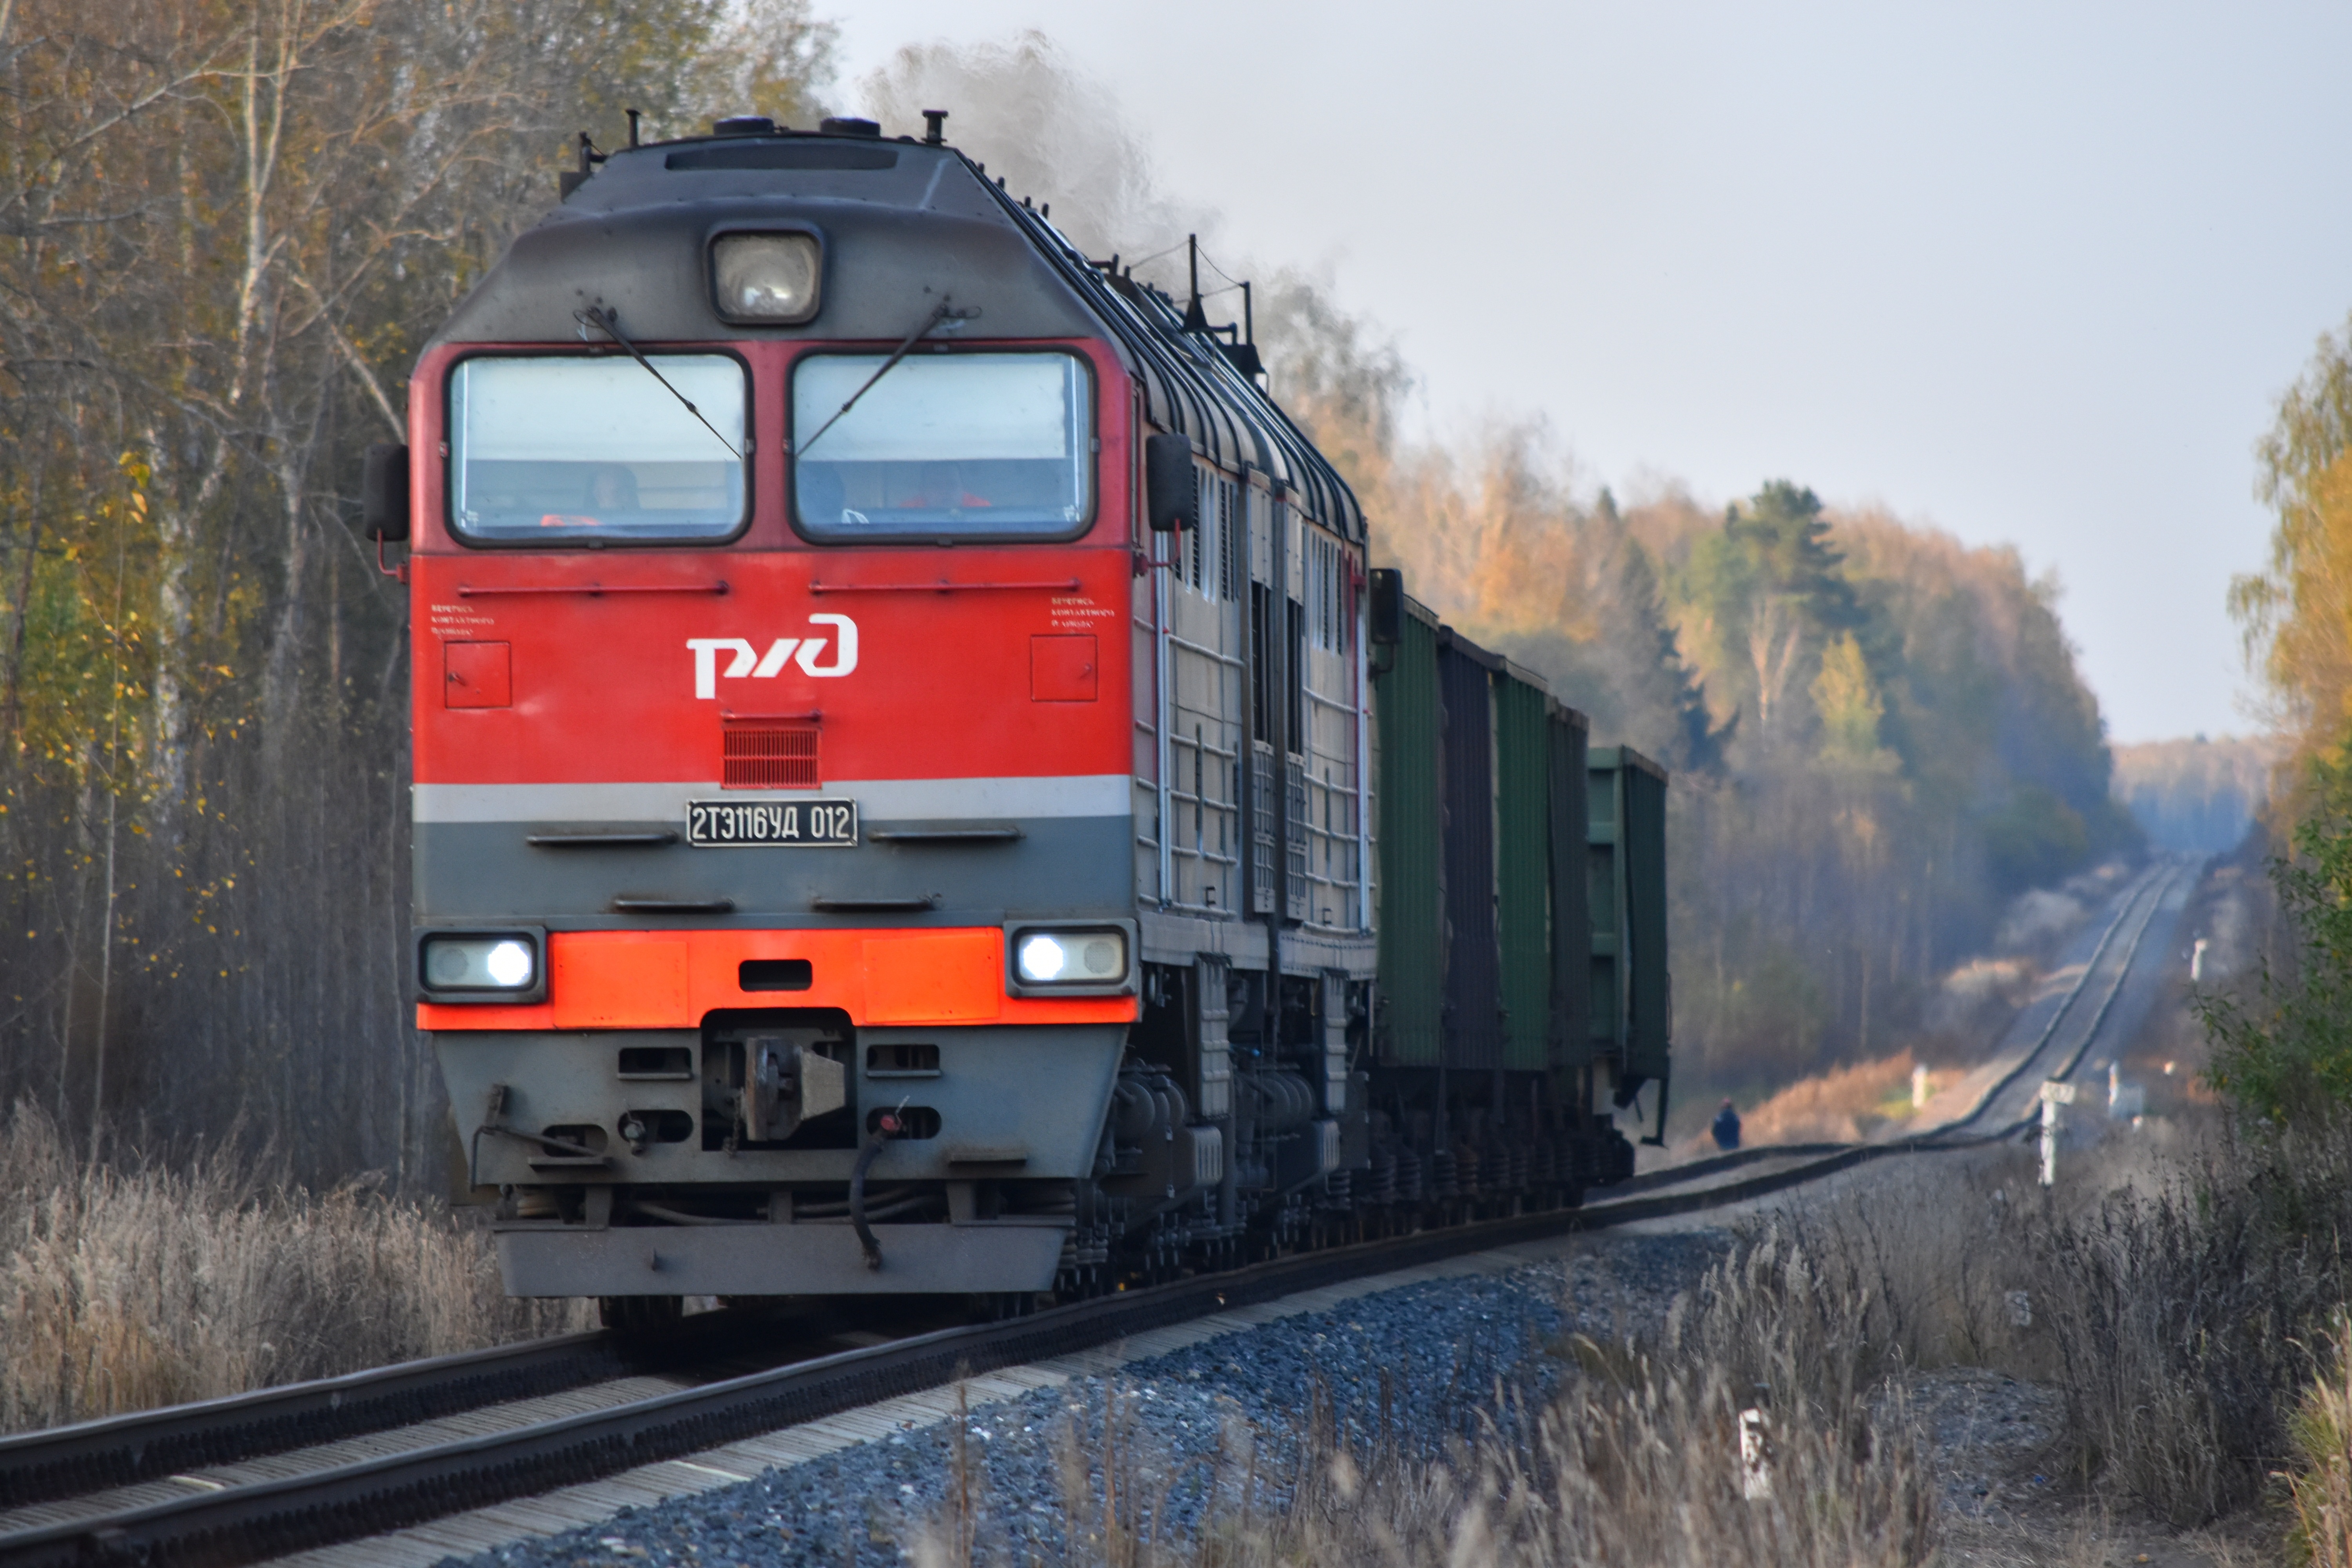
nature, track, train, transport, vehicle, public transport, locomotive, passenger, technique, rail transport, diesel locomotive, land vehicle, rolling stock, railroad car, passenger car